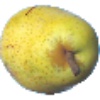
Label: pear_monster